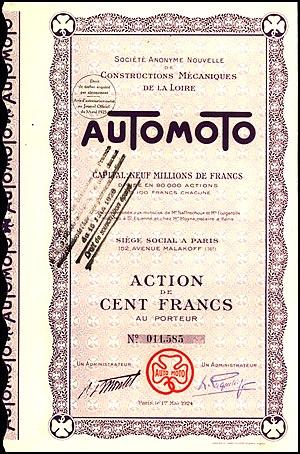
Automoto est une marque de motos et de bicyclettes de Saint-Étienne, lancée en 1899 avec une copie du tricycle De Dion.